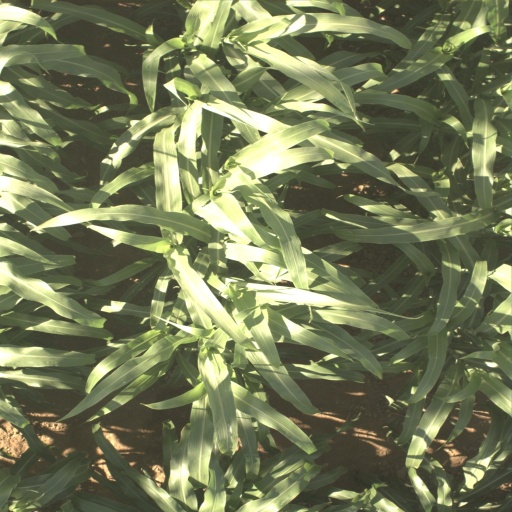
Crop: sorghum